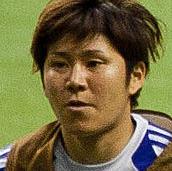
Age: 31